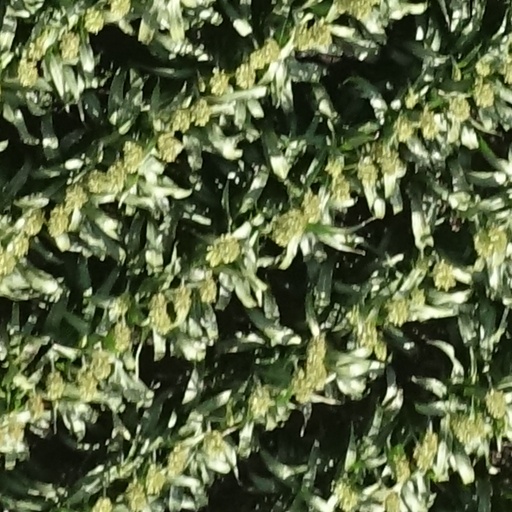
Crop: sorghum